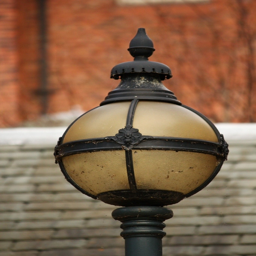
i like the detail on this lamp post by the canal